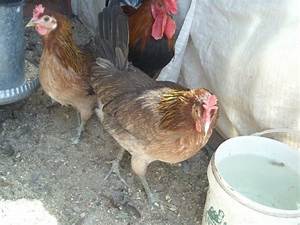
Label: chicken